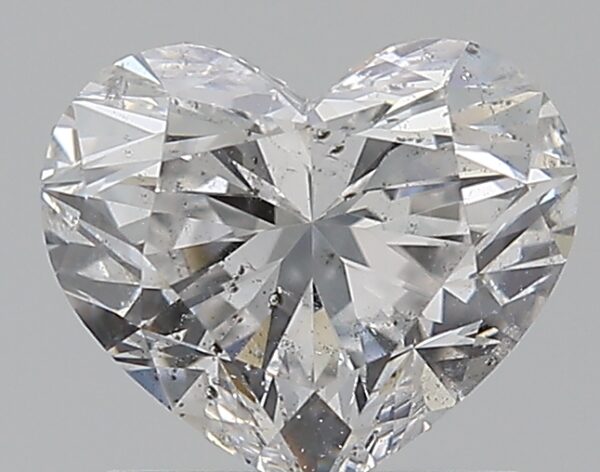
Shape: heart
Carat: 1.01
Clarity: SI2
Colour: E
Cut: EX
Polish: EX
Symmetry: EX
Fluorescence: F
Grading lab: GIA
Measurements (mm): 5.86 x 6.9 x 4.17